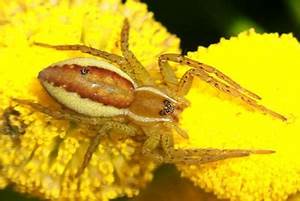
Label: ragno